Casamance River

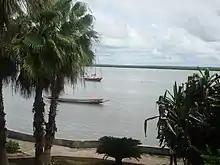
Casamance River at Ziguinchor

The Casamance River (French: "Fleuve Casamance") in Senegal flows westward for the most part into the Atlantic Ocean along a path about in length. However, only are navigable. The Casamance is the principal river of the Kolda, Sédhiou, and Ziguinchor Regions in the southern portion of Senegal. It is located between the Gambia River to the north and the Cacheu and Geba rivers to the south.